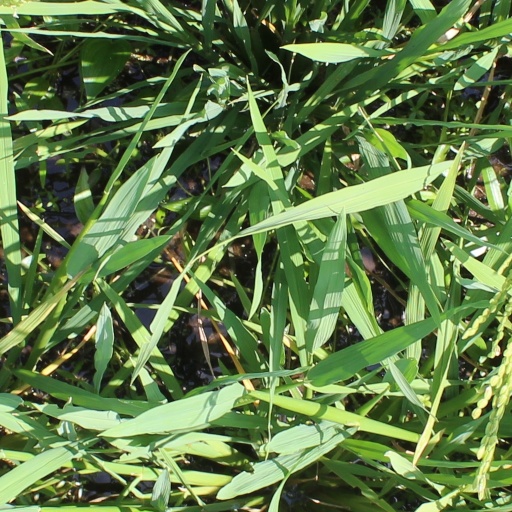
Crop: rice